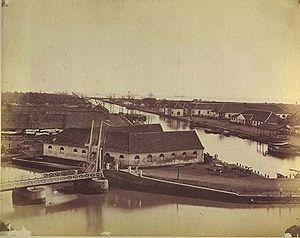
Walter Bentley Woodbury est un photographe et inventeur britannique, pionnier dans son domaine. Il fut l'un des premiers photographes en Australie et aux Indes orientales néerlandaises. À l'origine de nombreuses inventions brevetées en photographie, son innovation la plus connue est la photoglyptie, un procédé opto-mécanique de reproduction d'images photographiques.